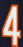
Number: 4